Butler County, Pennsylvania

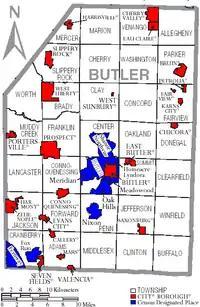
Map of Butler County, Pennsylvania with Municipal Labels showing Cities and Boroughs (red), Townships (white), and Census-designated places (blue).

As of 2024, several area school districts, as a tradition, gave school holidays when the deer hunting season began.